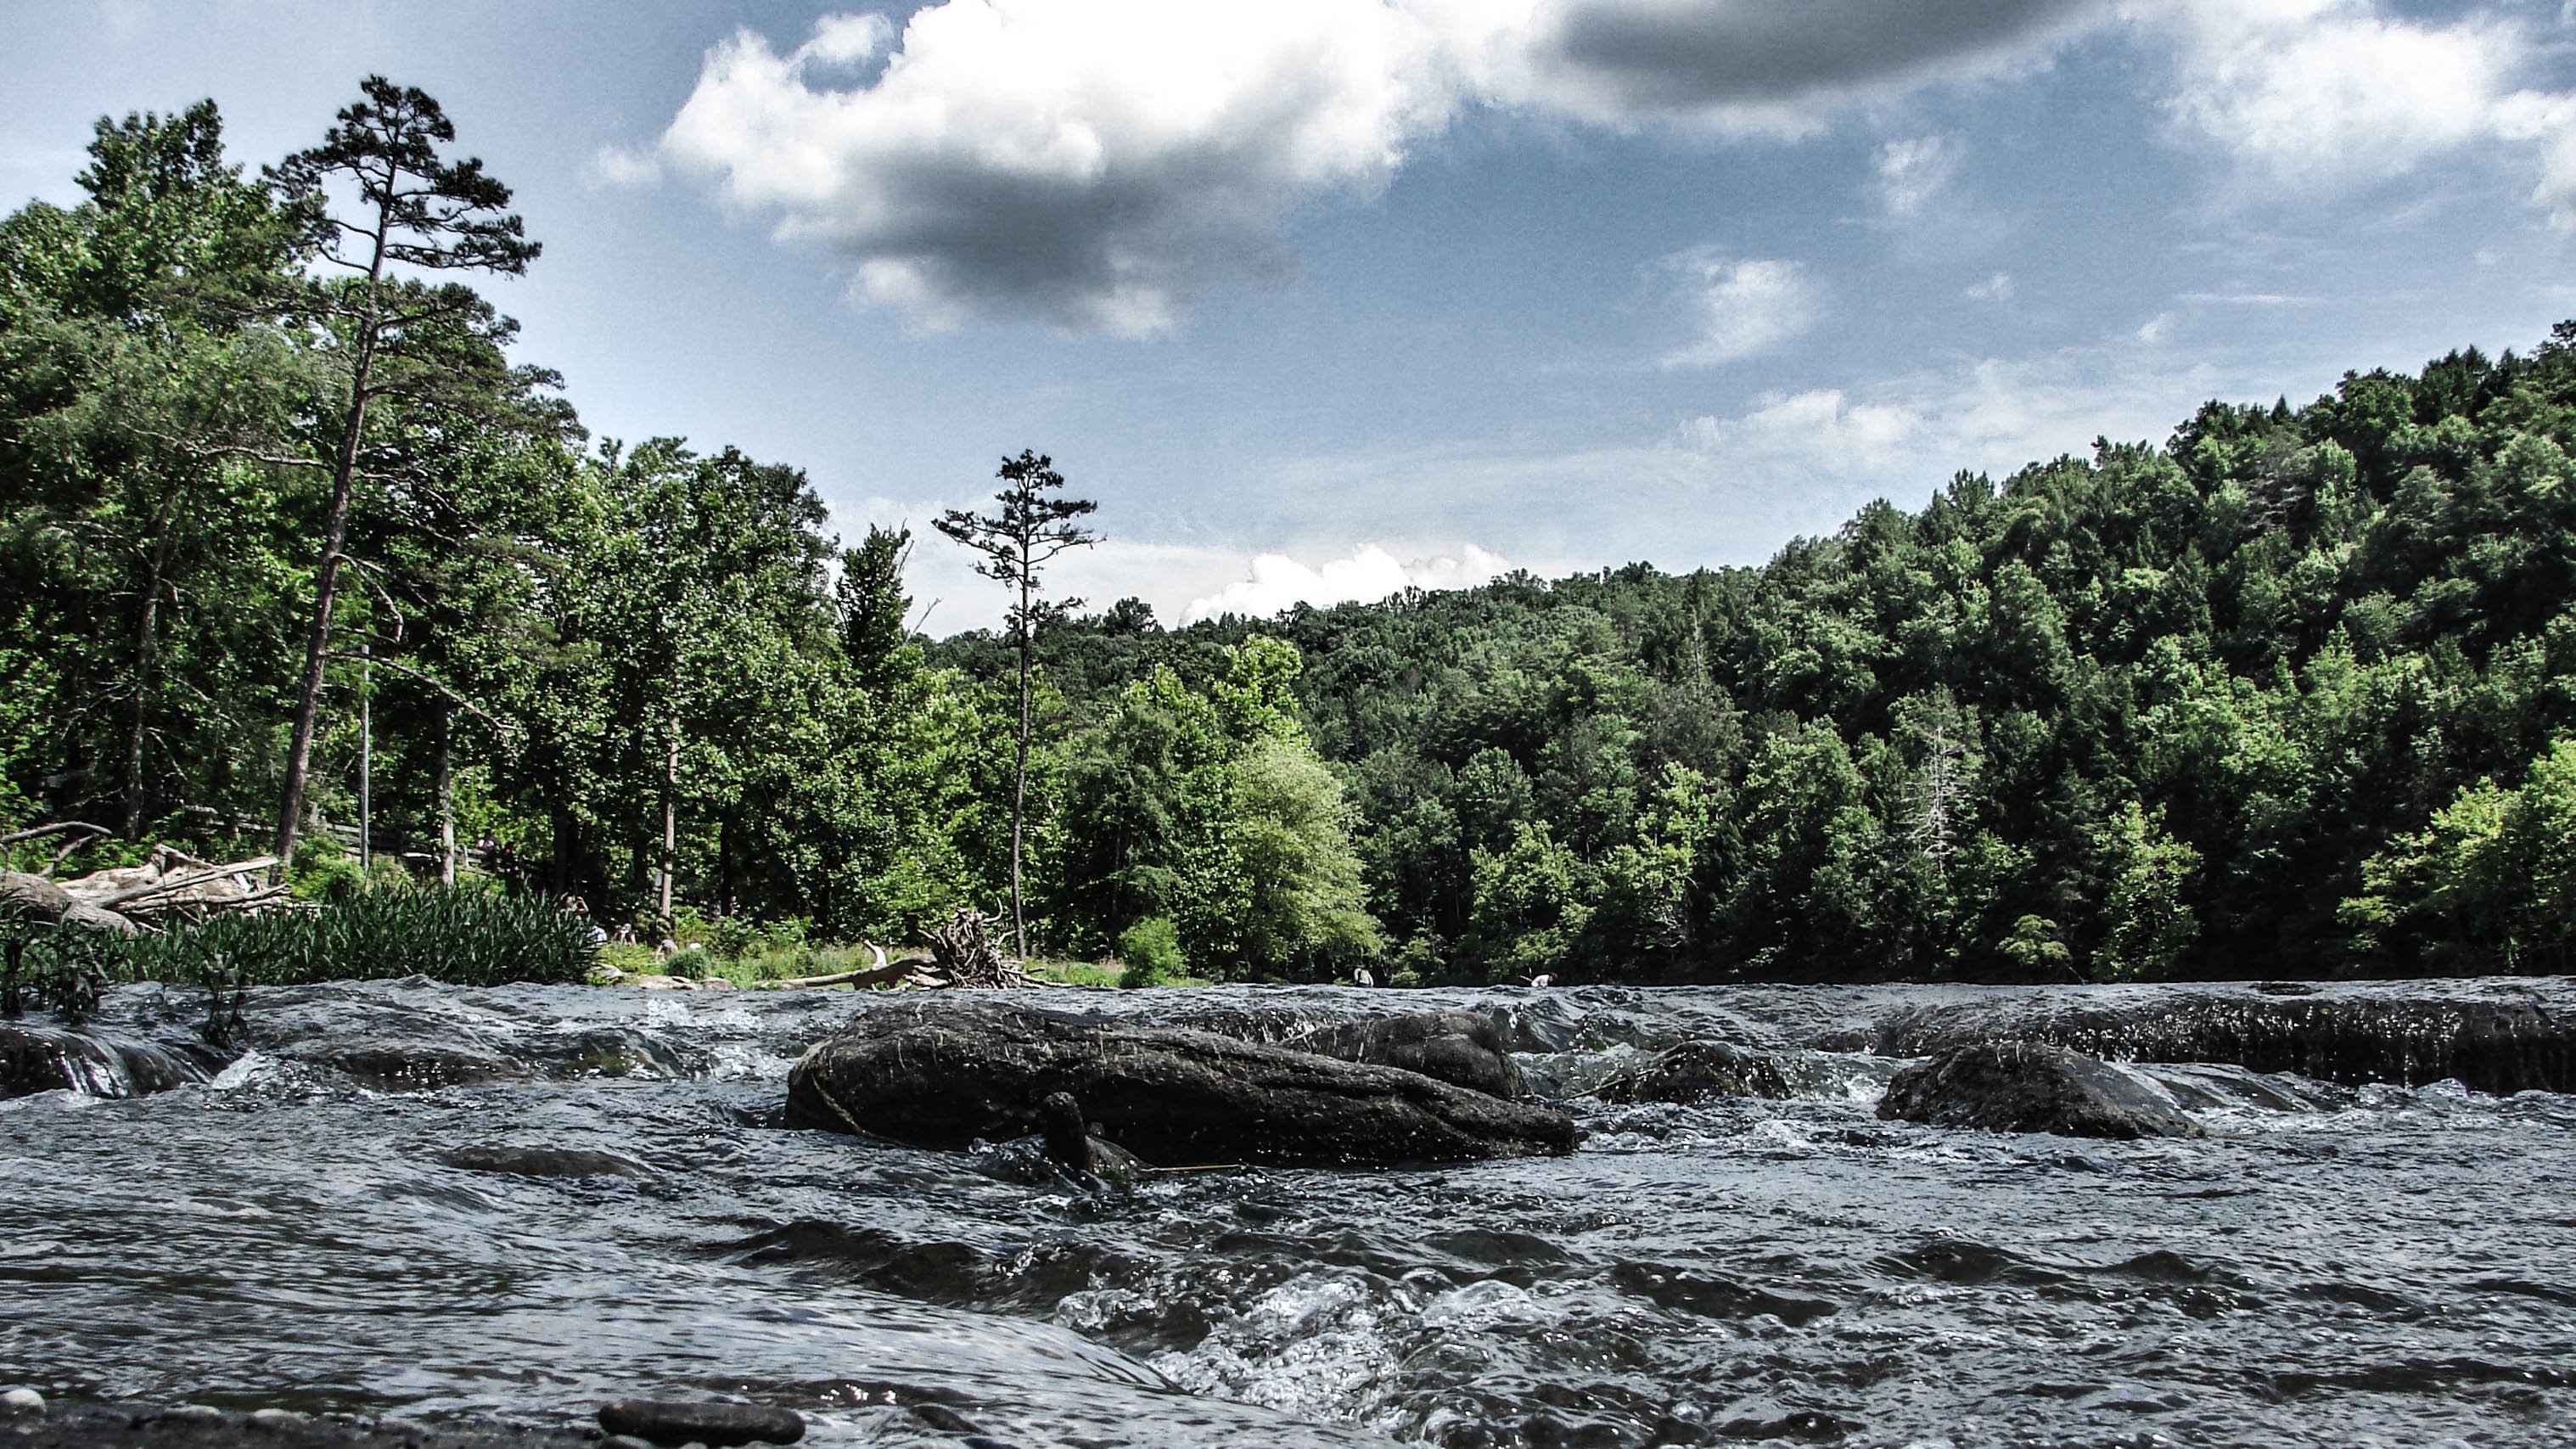
tree, water, nature, forest, rock, wilderness, river, stream, jungle, rapid, body of water, habitat, water feature, landform, geographical feature